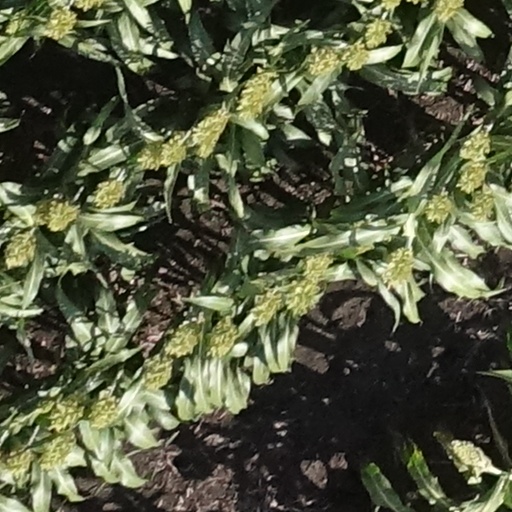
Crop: sorghum